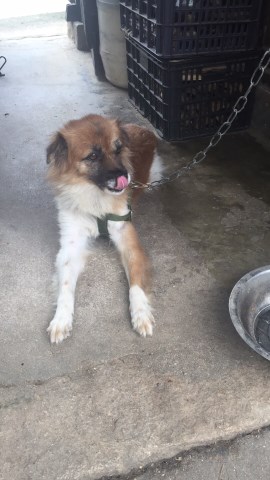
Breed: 3336-n000121-chinese_rural_dog